Elizabeth Fritsch

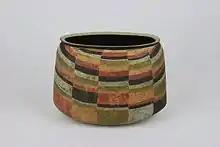
Hand-built pot by Elizabeth Fritsch

Elizabeth Fritsch is a studio potter and ceramic artist. She uses fine technically proficient hand built coiling techniques; architectural ceramic form, optical effects and surface design which, are usually hand painted with coloured slips. The stoneware are biscuit fired and often re-fired a number of times. Each Fritsch pot is unique, individual and distinctive. They are usually displayed in selected groups and themes set to the artist's requirements.